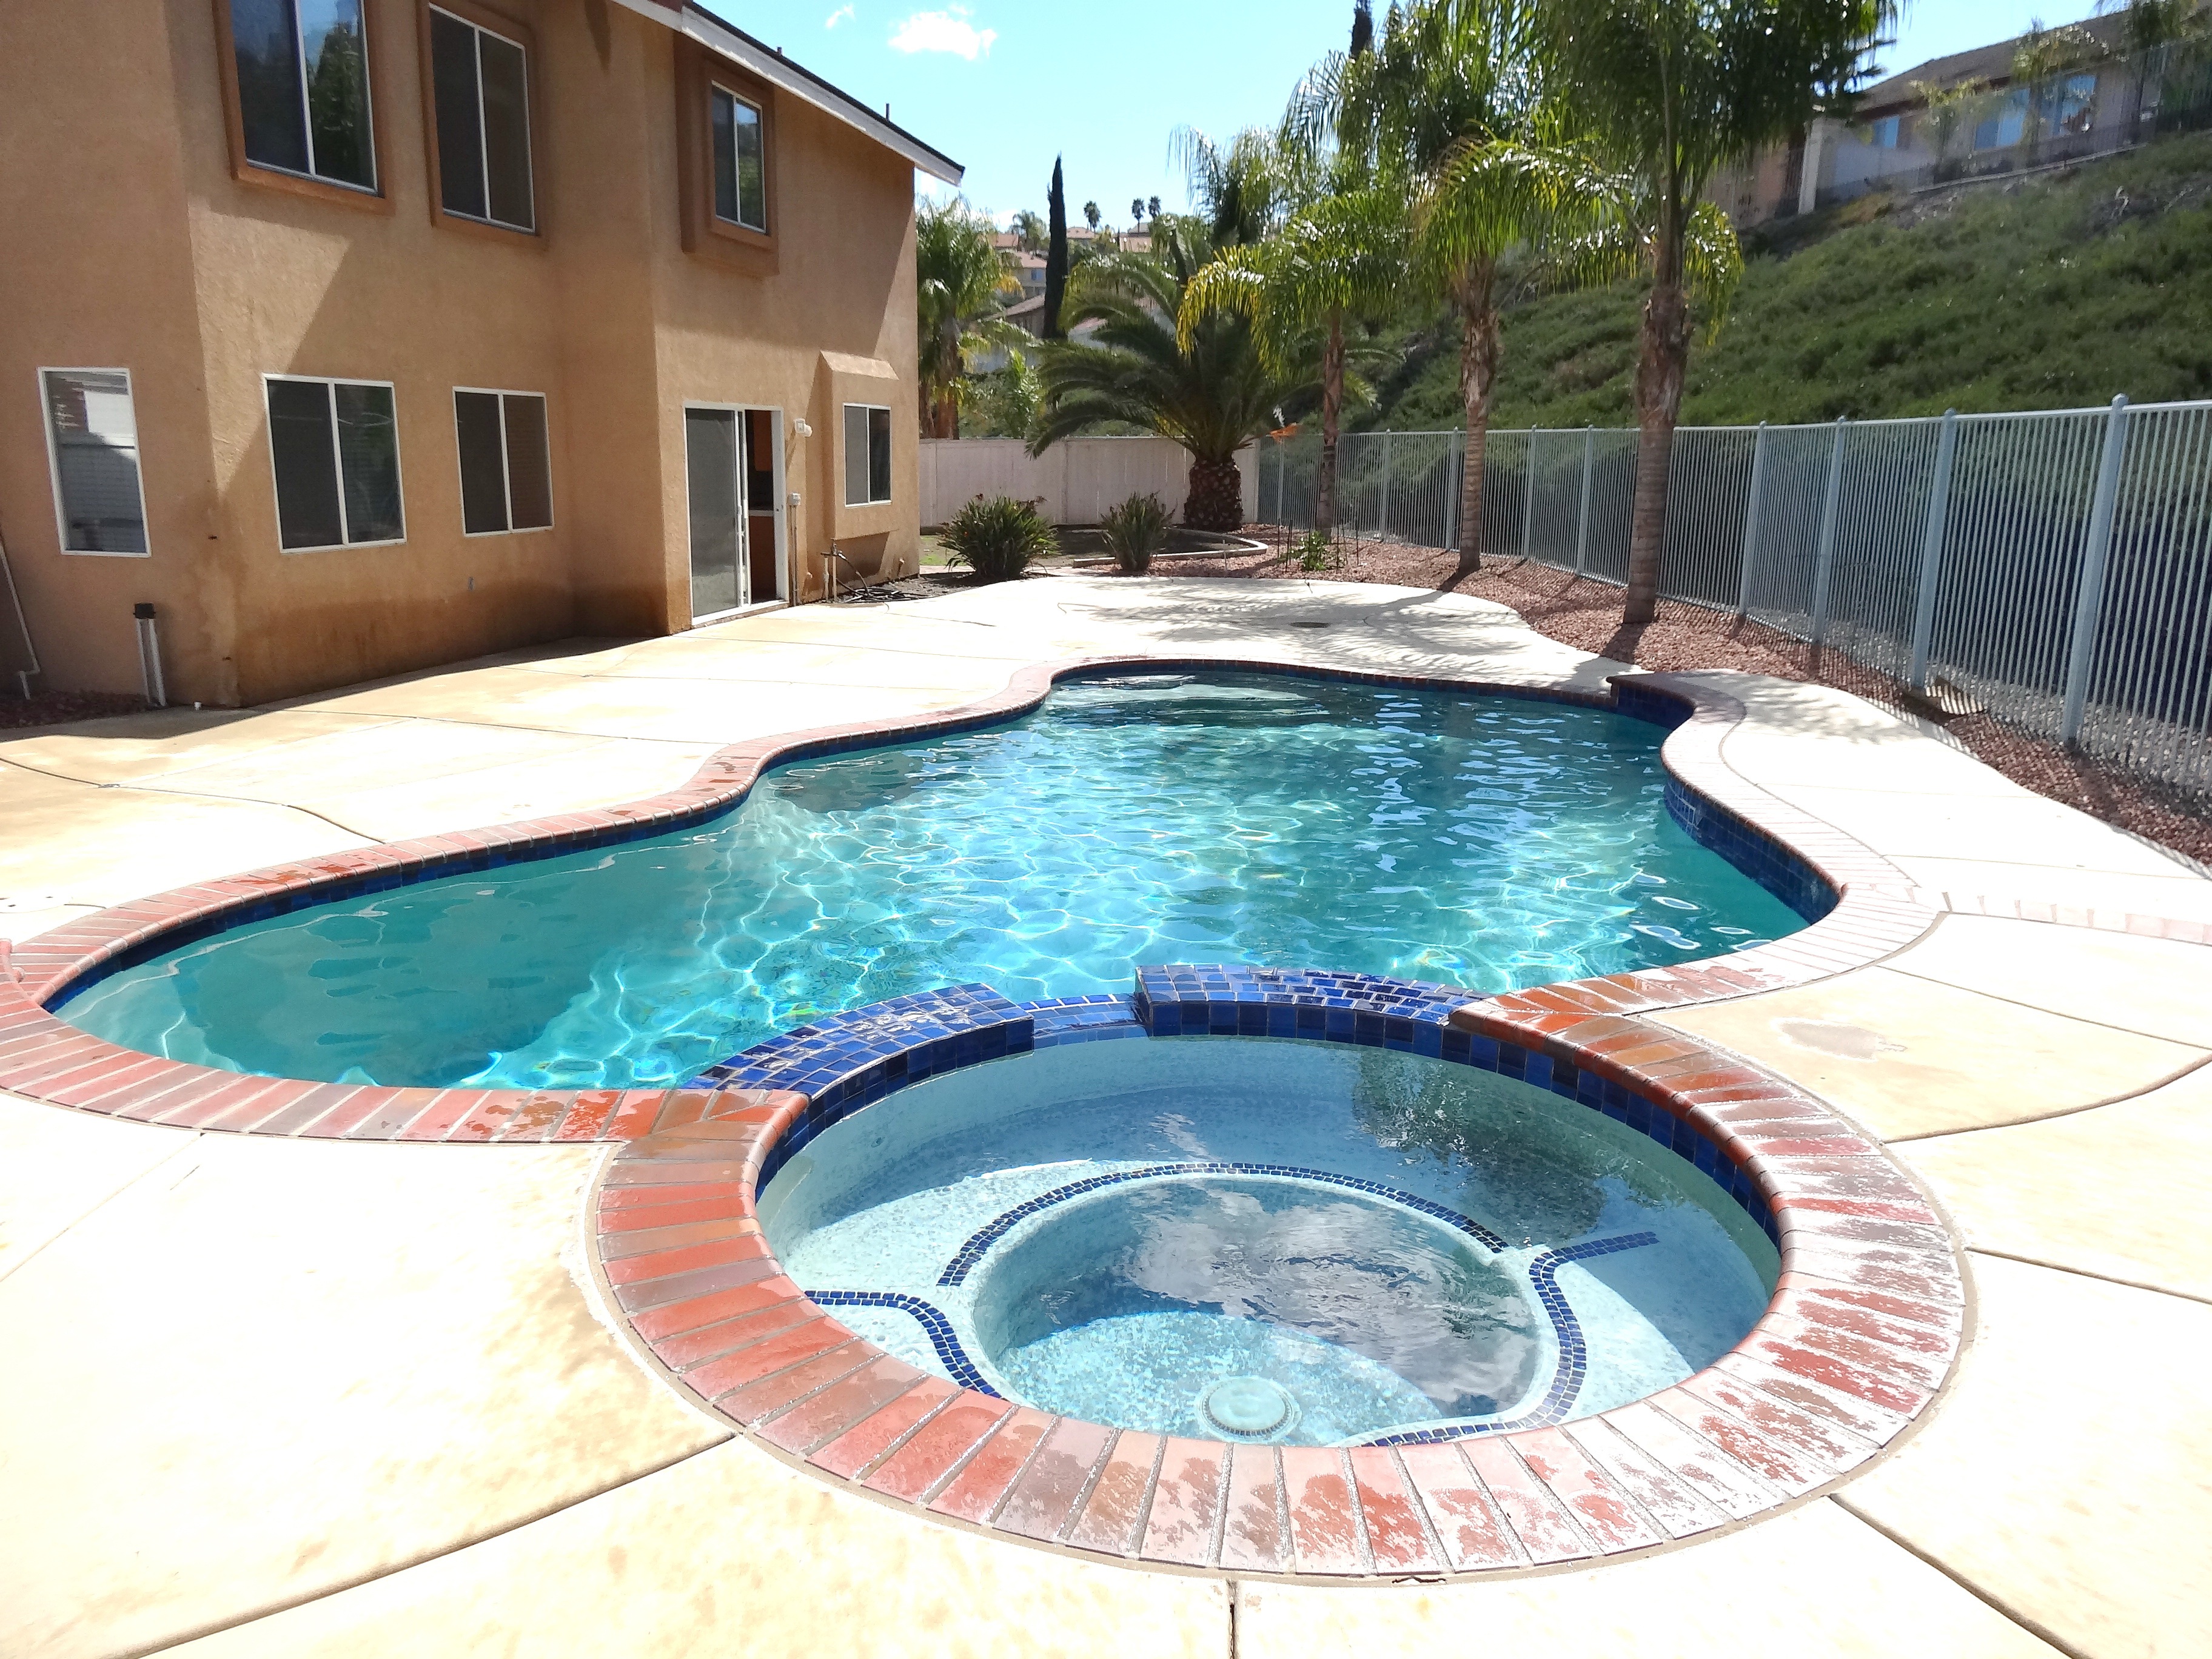
villa, swim, swimming pool, backyard, property, spa, estate, jacuzzi, outdoores